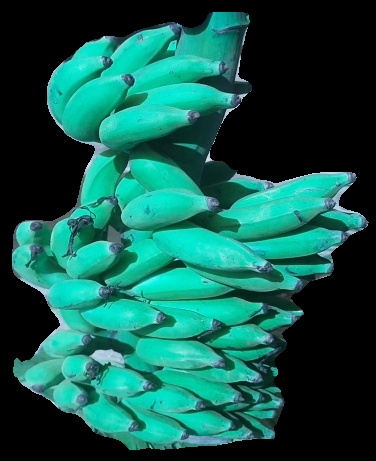
Variety: elakki-bale
Grade: grade3